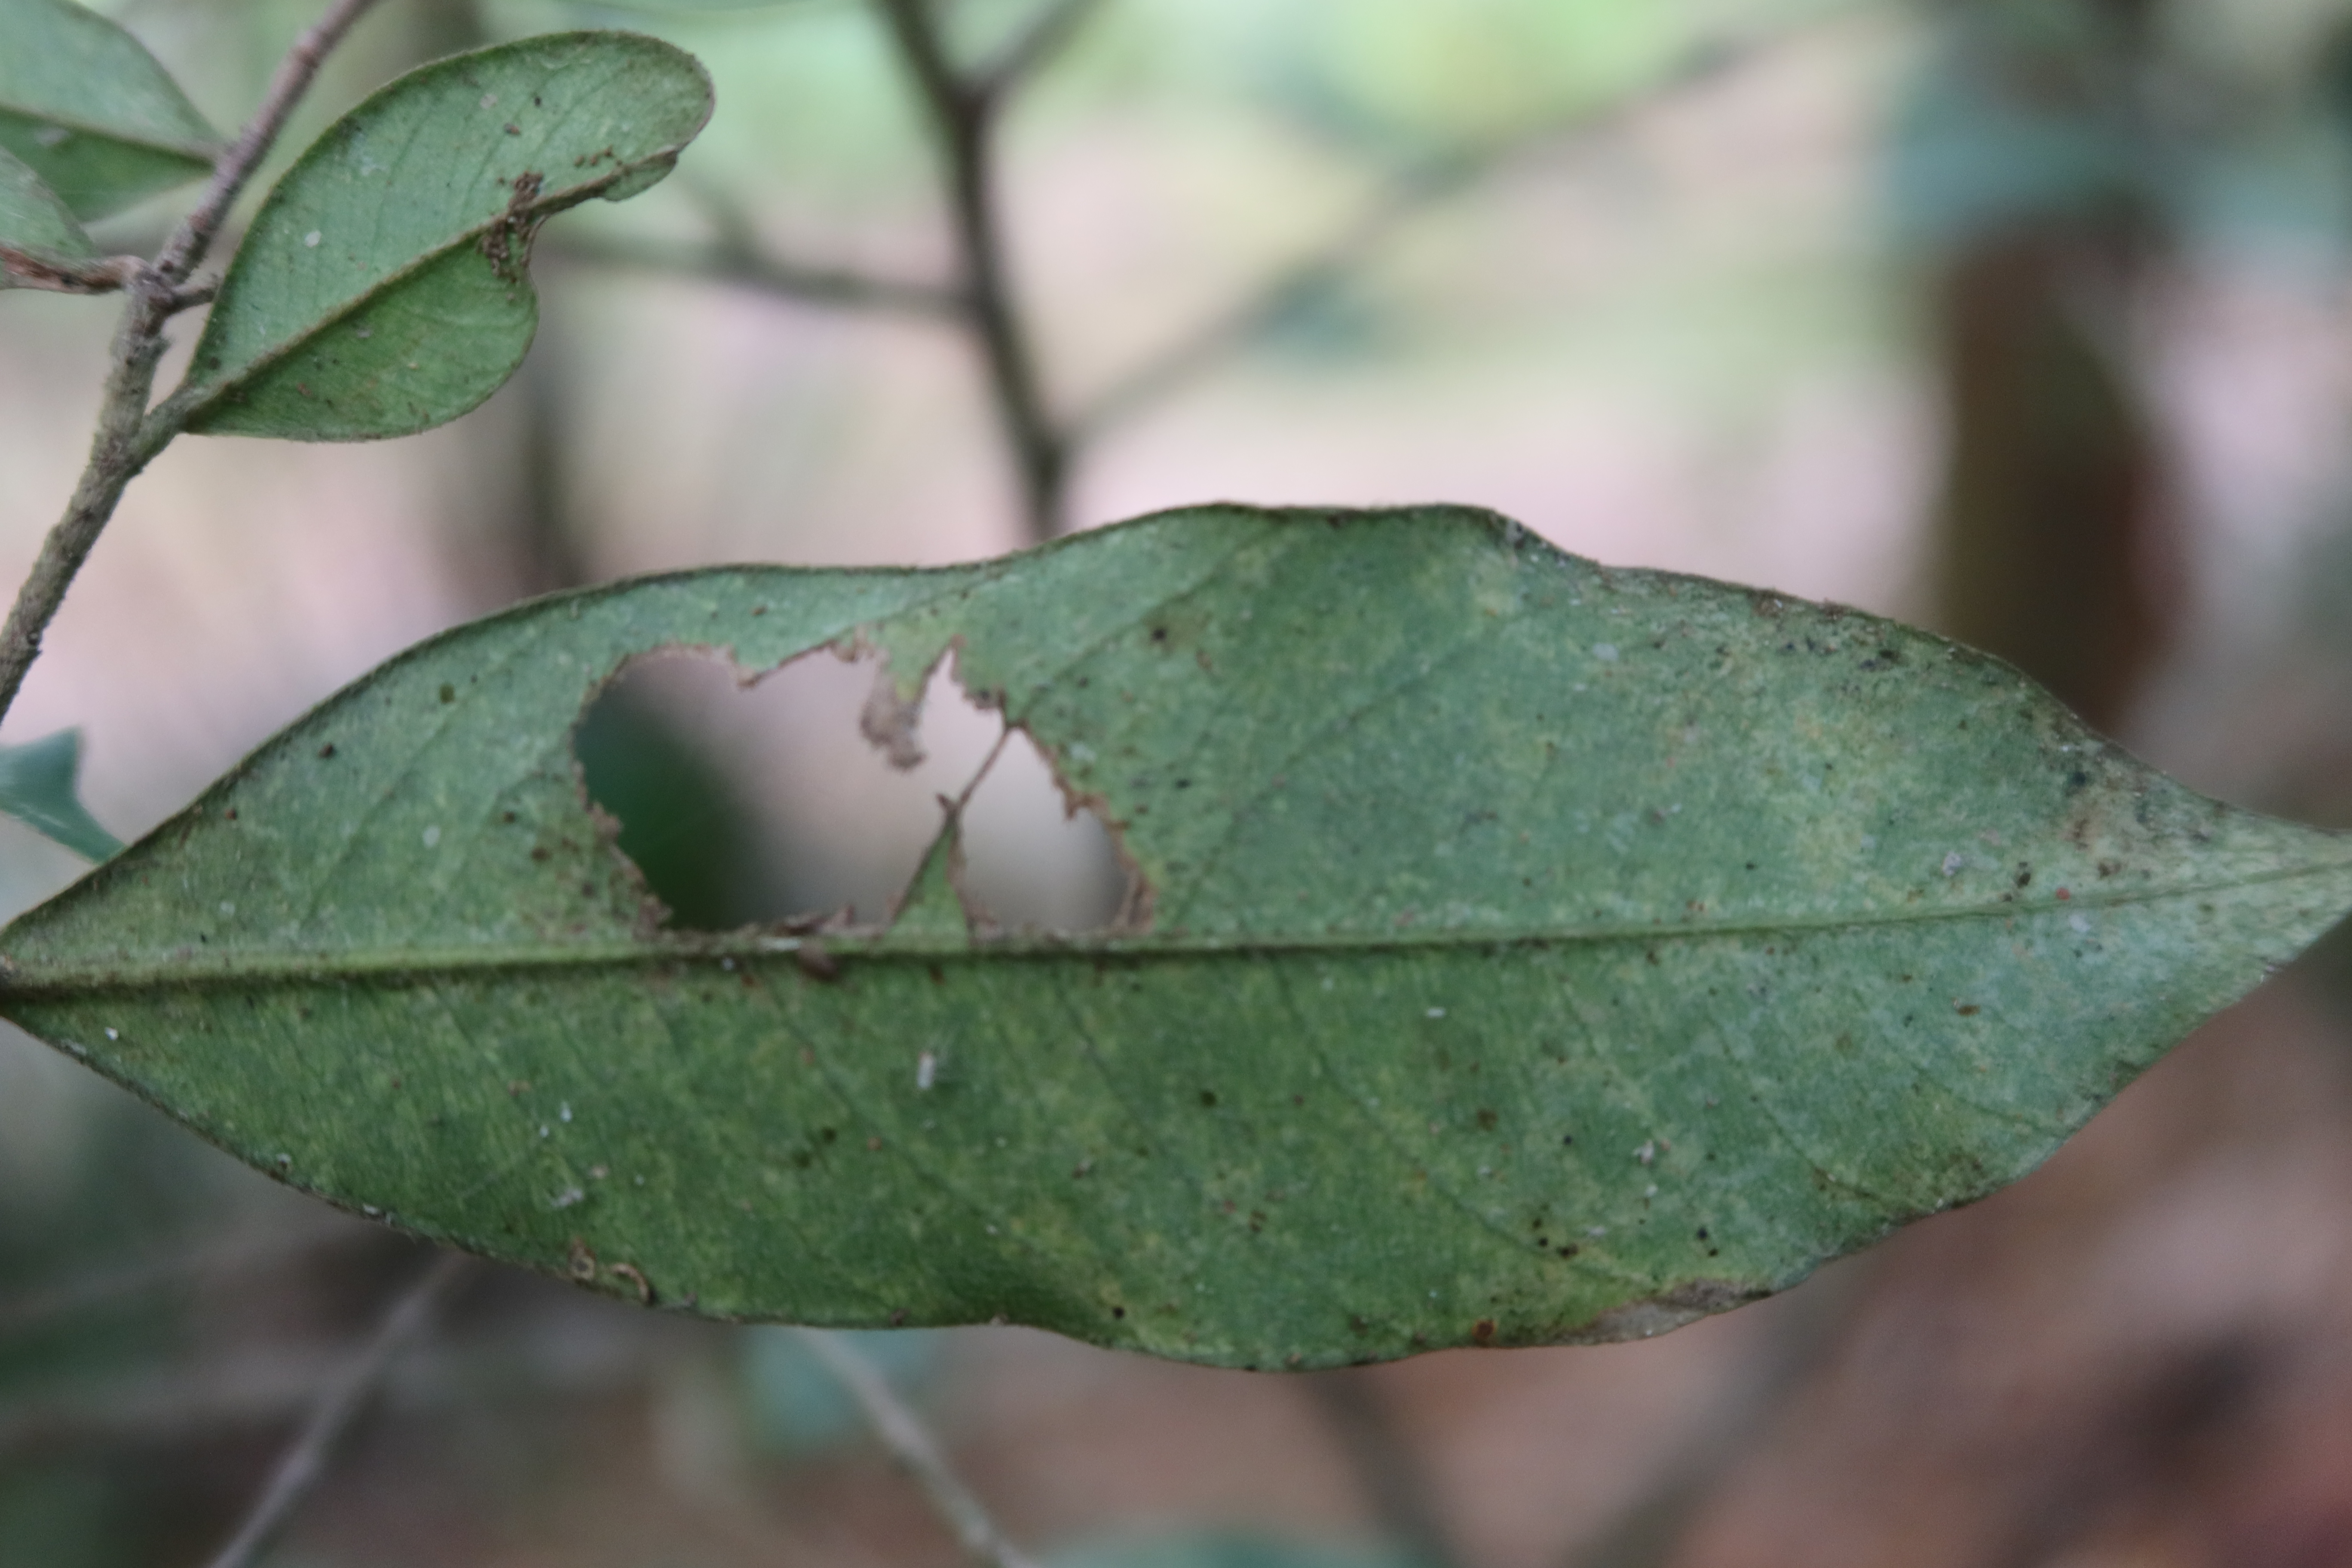
Label: Black spots